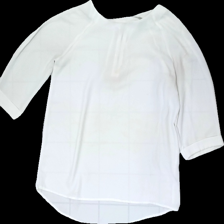
View: front
Type: Blouse
Category: Ladies
Brand: Atmosphere
Colors: White
Material: 100% polyester
Pattern: Transparent
Cut: Regular
Size: 38
Season: All
Stains: Major
Damage location: middle center
Damage 2 location: middle center
Price range: <50
Recommended usage: Export
Description: vit transparent blus med stora gula fläckar över hela